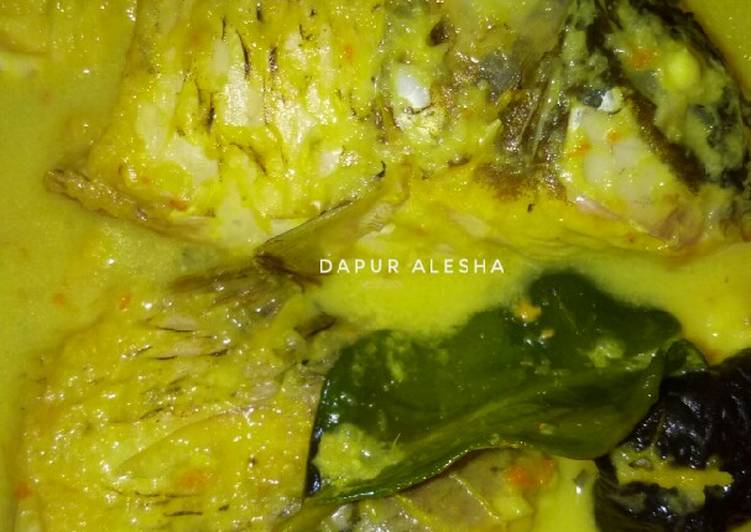
Label: gulai_ikan